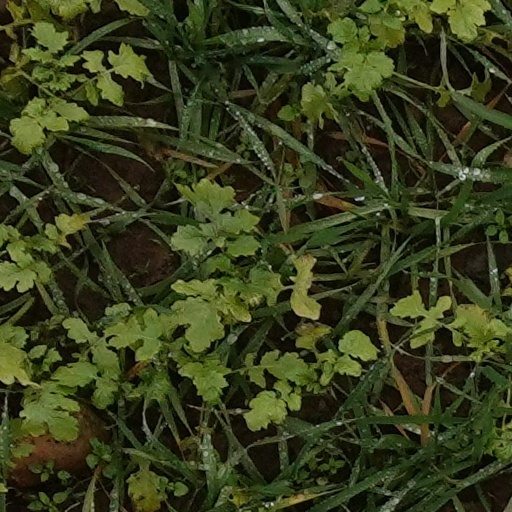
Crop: wheat